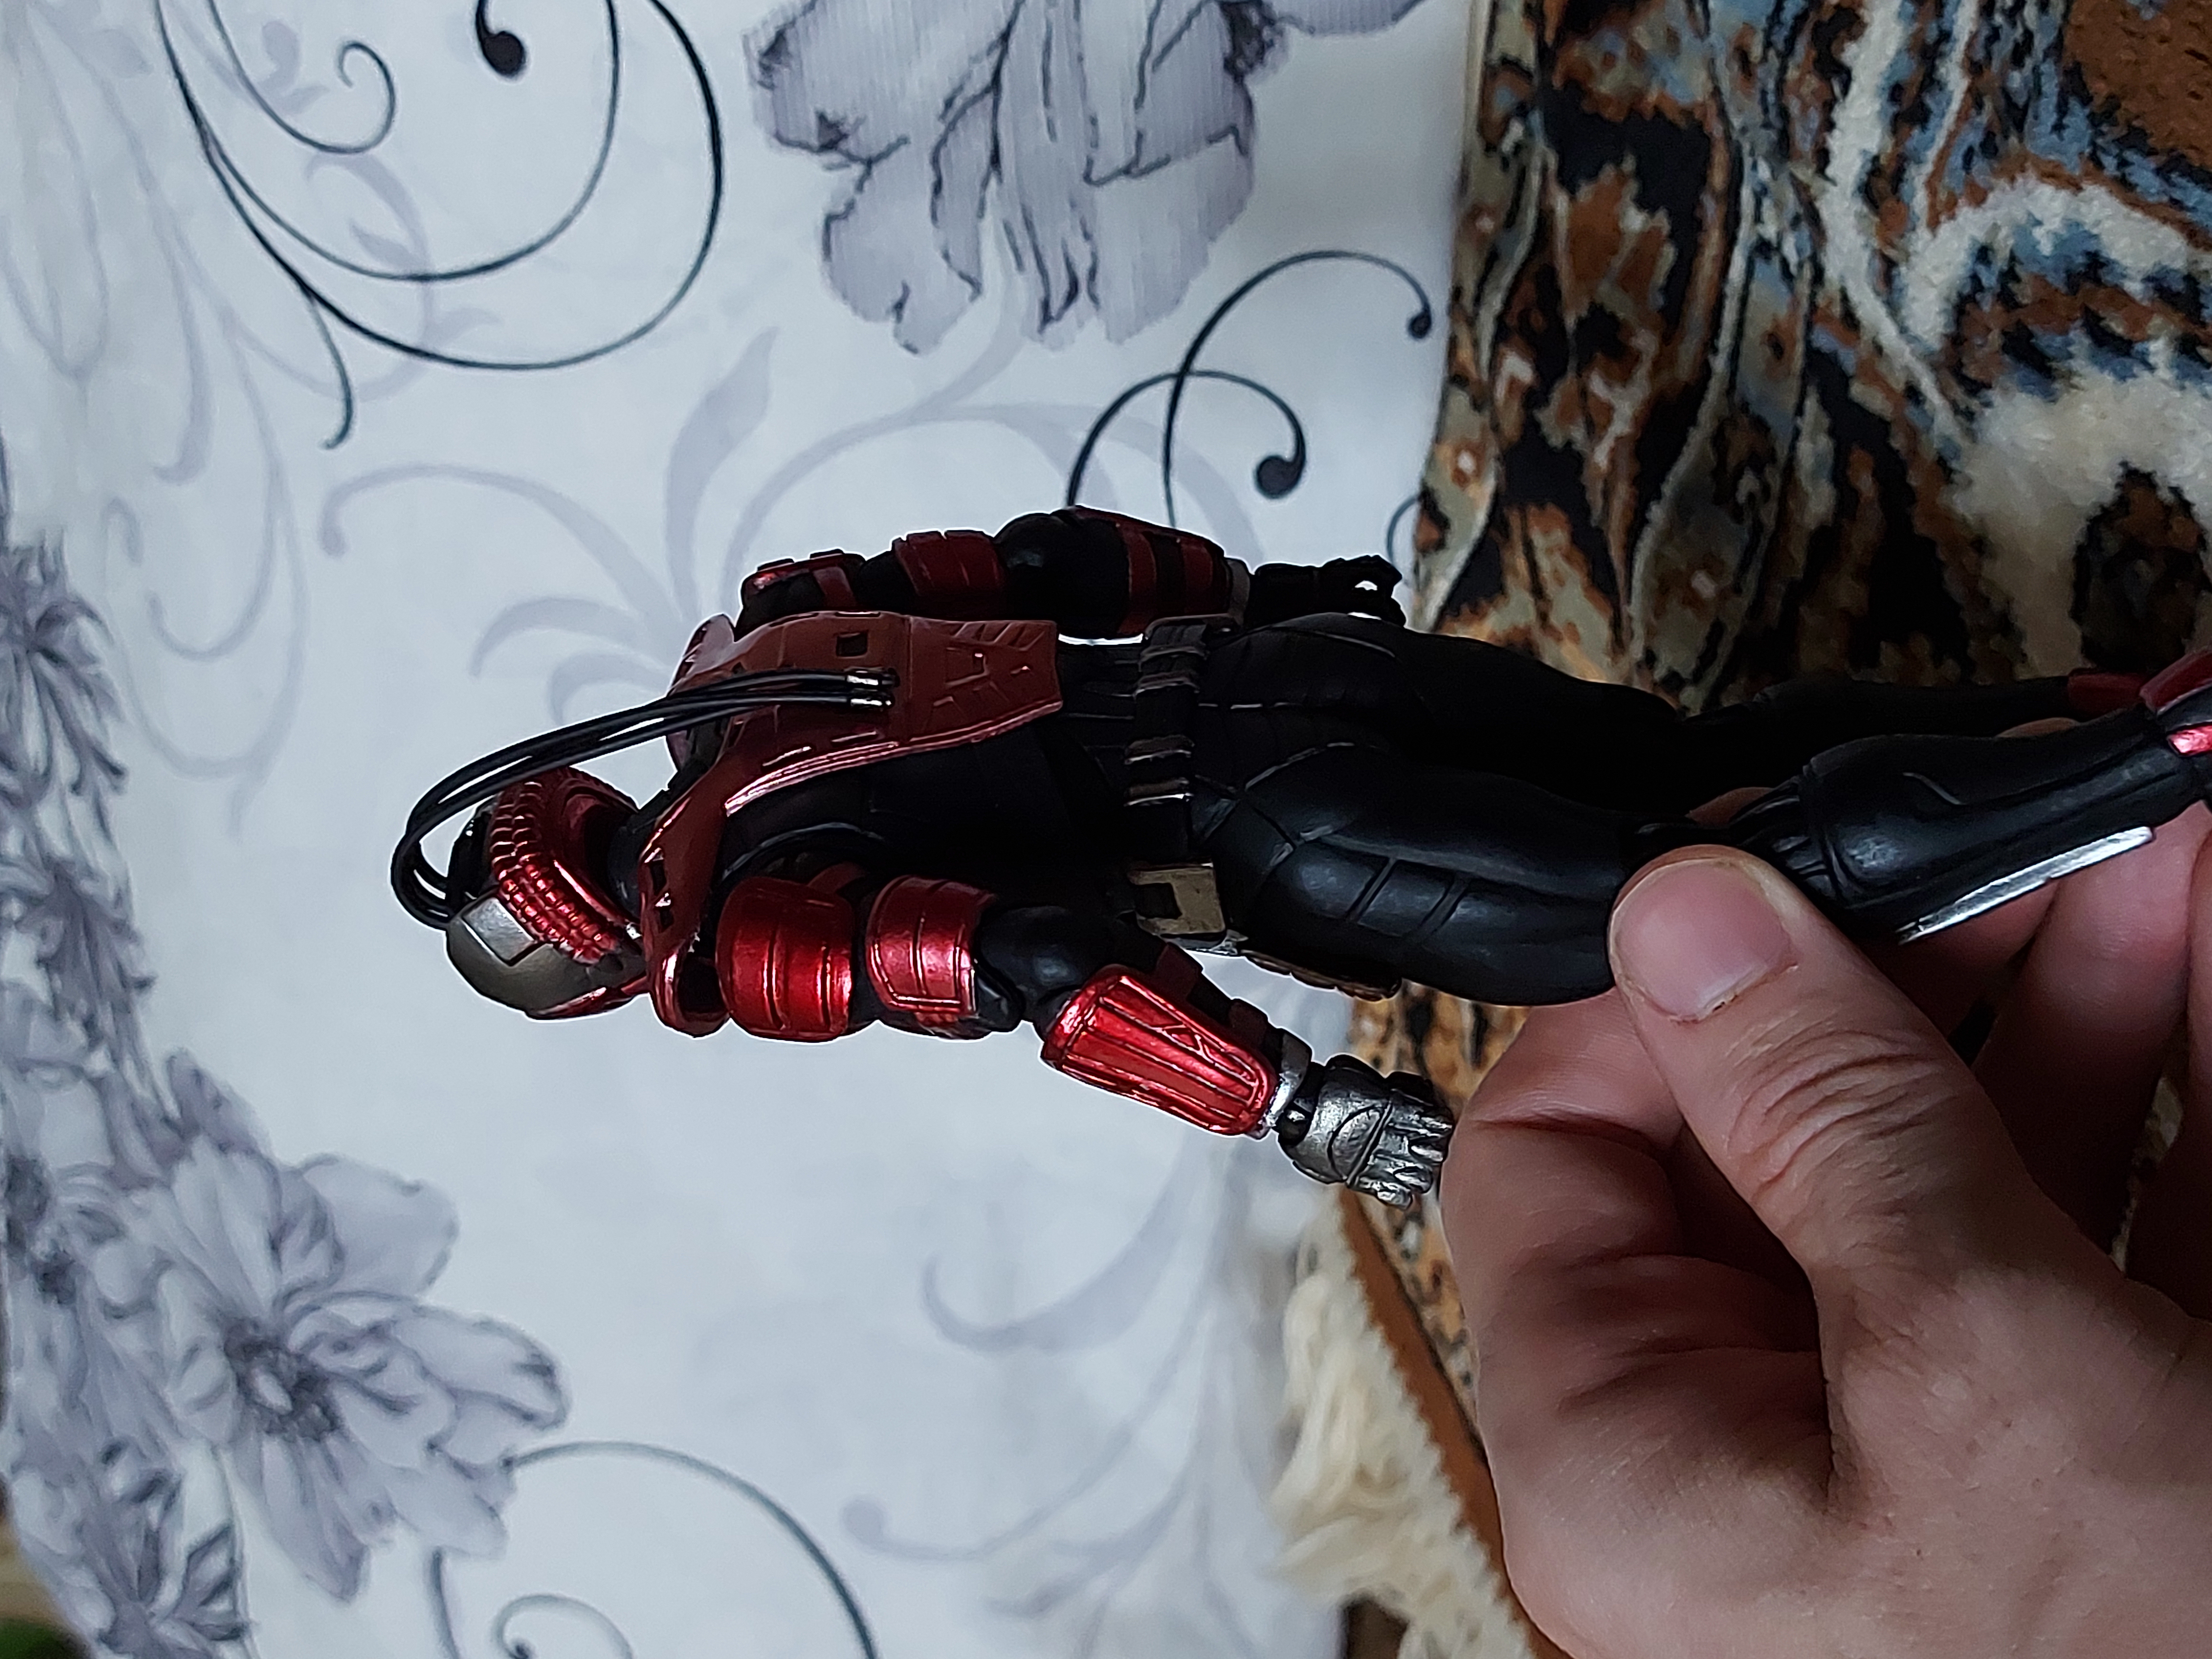
Shokan, storm, collectibles, warrior, fighter, action, figure, hand, sleeve, gesture, finger, nail, thumb, wrist, plant, personal protective equipment, art, carmine, fictional character, human leg, thigh, pattern, fashion accessory, glove, painting, visual arts, flesh, cg artwork, graphics, illustration, fiction, drawing, claw, graphic design